USNS Pathfinder

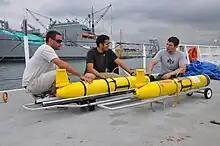
Littoral battlespace-sensing gliders aboard USNS "Pathfinder"

At the request of the Estonian government, in May 2008, "Pathfinder" searched the Baltic Sea for the wreck of an airliner shot down in 1940. In September 2008 she embarked on a similar mission with a Ukrainian survey team. Here she attempted to identify 15 wrecks in the Black Sea, including the World War I Russian minelayer "Prut", and the World War II German submarine .